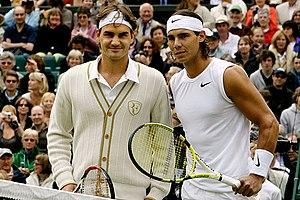
Rafael Nadal est un joueur de tennis espagnol, professionnel depuis 2001, né le 3 juin 1986 à Manacor, sur l'île de Majorque, dans l'archipel des Baléares.